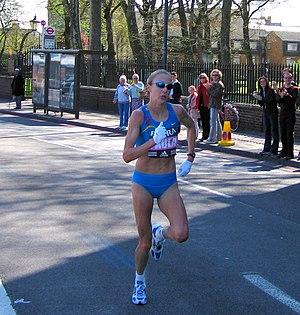
Le Marathon de Londres est une course pédestre de 42,195 km empruntant chaque année depuis 1981 les rues de Londres. Il fait partie du World Marathon Majors, compétition regroupant six marathons majeurs. La course est actuellement sponsorisée par Virgin Group, et se nomme Virgin London Marathon.